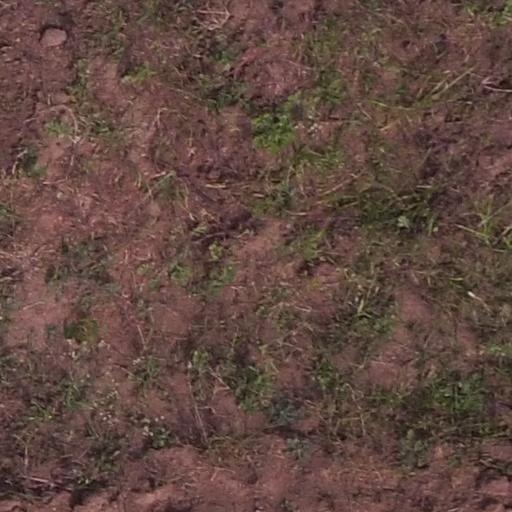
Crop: maize; corn